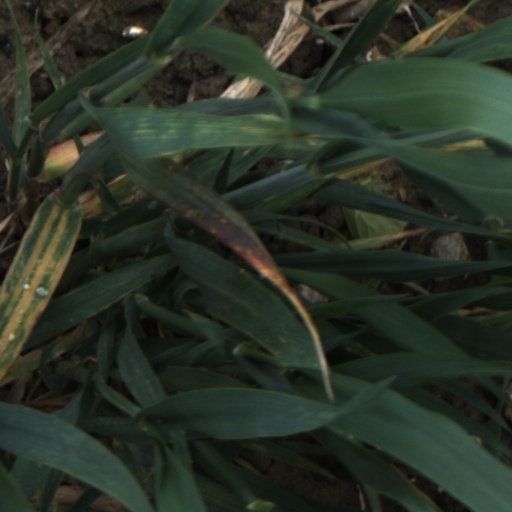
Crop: wheat